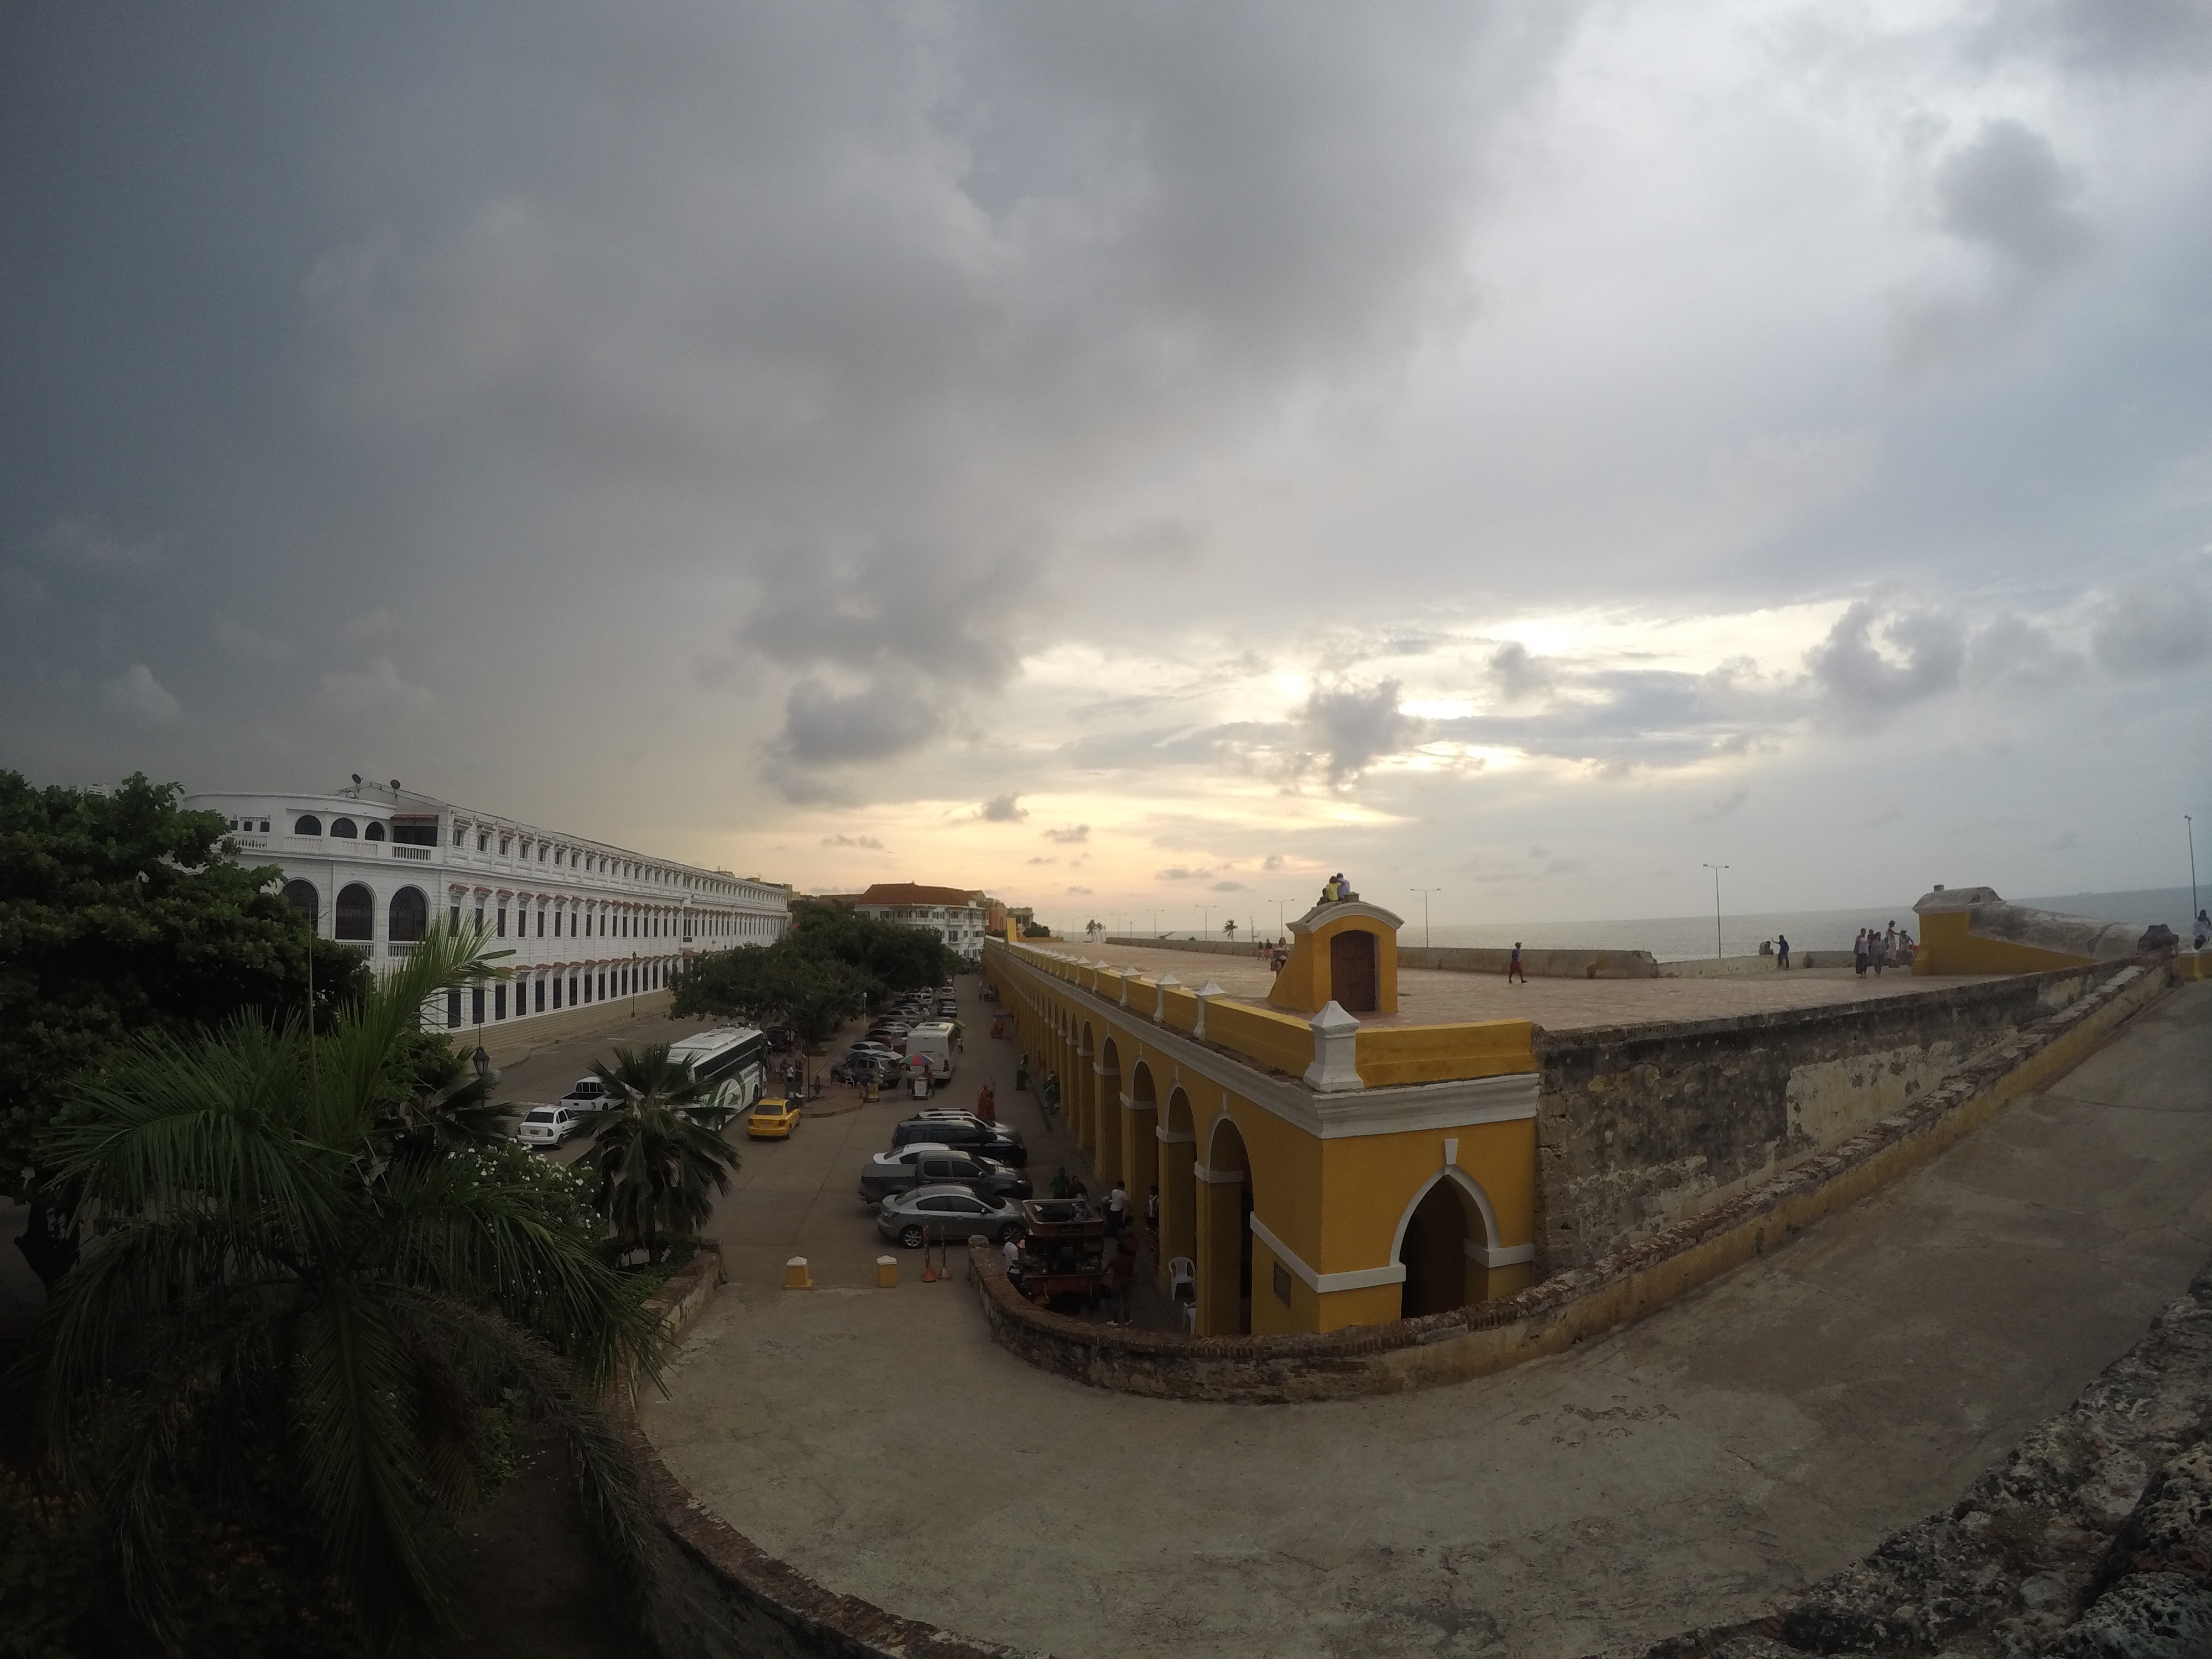
beach, sea, coast, ocean, cloud, sky, sunlight, morning, river, vacation, weather